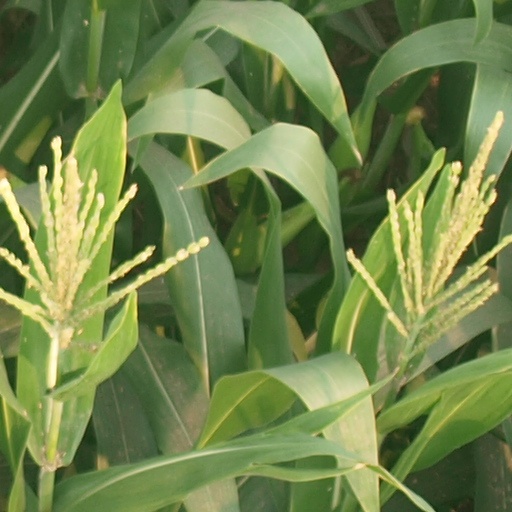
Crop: maize; corn